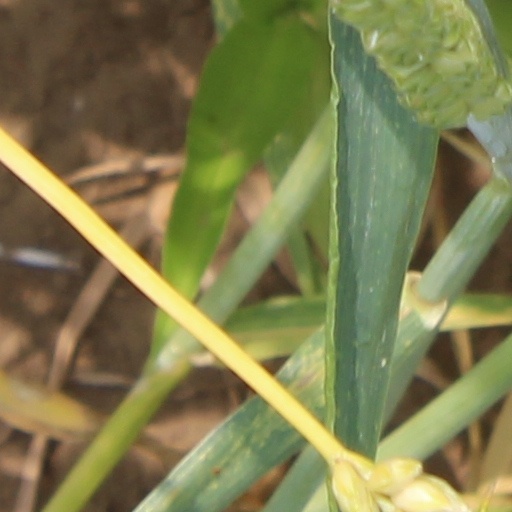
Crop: wheat